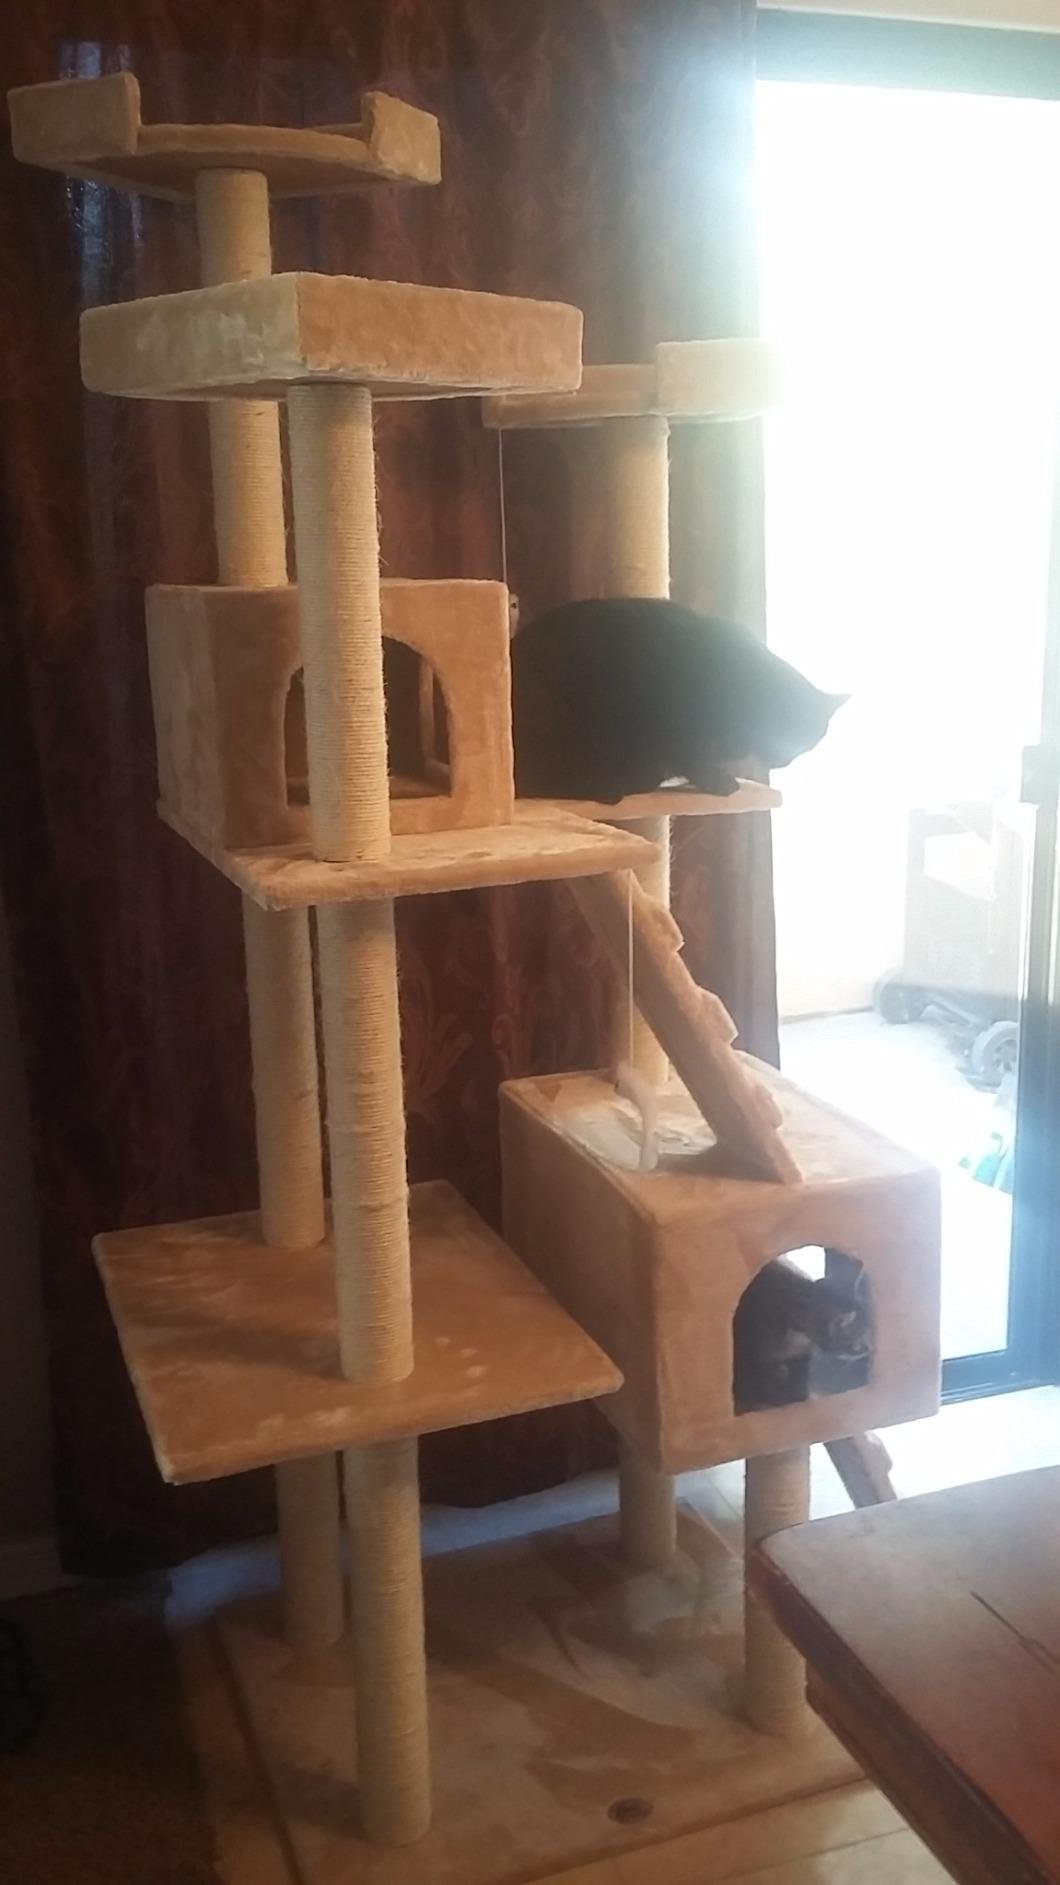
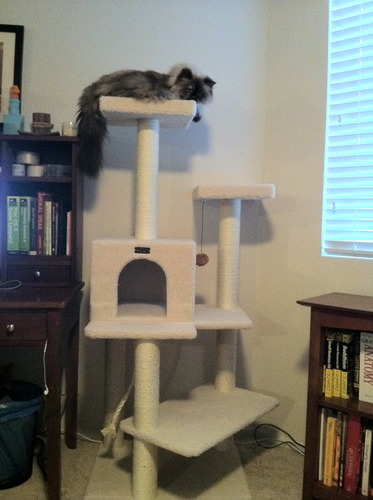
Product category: items_cat tree
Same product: no